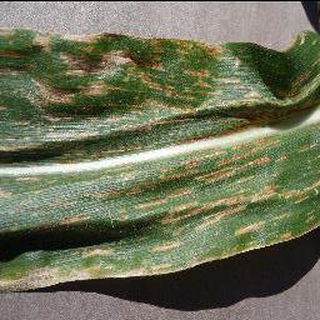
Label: corn_cercospora_leaf_spot